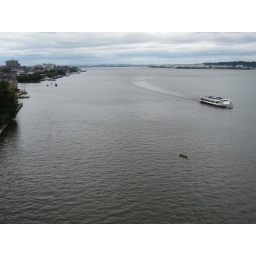
A boat cruises southbound on the Potomac River, about to cross under the Wilson Bridge